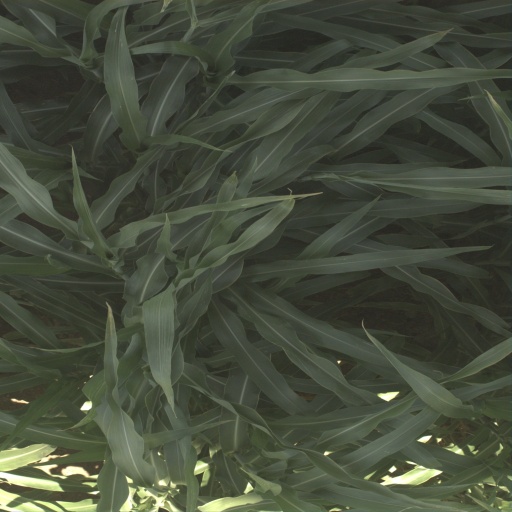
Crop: sorghum